Galerius

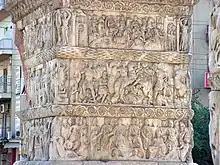
Detail of the Arch of Galerius in Thessaloniki.

Soon afterward, Maxentius, son of Maximian and husband of Galerius' daughter Valeria Maximilla, rebelled in Italy. A need for additional revenue had caused Galerius to disregard Italy's traditional exemption from any form of taxation, and Maxentius exploited local indignation to declare himself emperor. An army led by Severus hastened to Rome, hoping to catch the usurper by surprise, but Maximian, who had previously commanded many of the invading troops, came out of retirement in support of his son. The army switched sides, and Severus was arrested and later executed.